Jerry Franklin

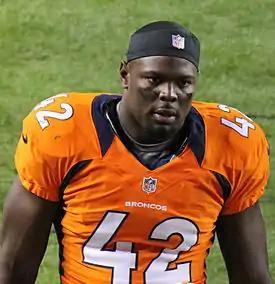
Franklin with the Denver Broncos in 2012

Jerry Franklin (born January 10, 1988) is an American former professional football linebacker. He was originally signed by the Denver Broncos as an undrafted free agent in 2012. Franklin played college football at the University of Arkansas.